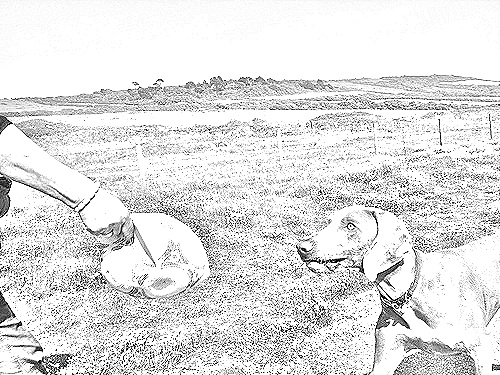
Portrait style: Sketch Portrait